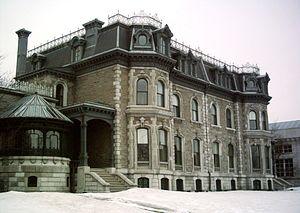
La maison Shaughnessy à Montréal, intégrée au Centre canadien d'architecture
Thomas George Shaughnessy, 1ᵉʳ baron Shaughnessy, fut un homme d'affaires canadien, président du Canadien Pacifique et l'un des hommes les plus puissants de son époque.
William Tutin Thomas est un architecte canadien.
Le Centre canadien d'architecture est un centre de recherche et un musée consacré à l'architecture, situé à Montréal, au Québec. Fondé en 1979 par Phyllis Lambert, sa mission consiste à sensibiliser le public au rôle de l’architecture dans la société, à promouvoir la recherche de haut niveau dans ce domaine et à favoriser l’innovation dans la pratique du design.
Shaughnessy Village est un quartier montréalais encerclant la Maison Shaughnessy et désigné ainsi dès le début du XXᵉ siècle en l'honneur de Thomas Shaughnessy. Il fait partie de l'arrondissement Ville-Marie. Situé près du métro Guy-Concordia, il s'agirait du quartier le plus densément peuplé du Québec, avec 22 396 habitants par kilomètre carré.